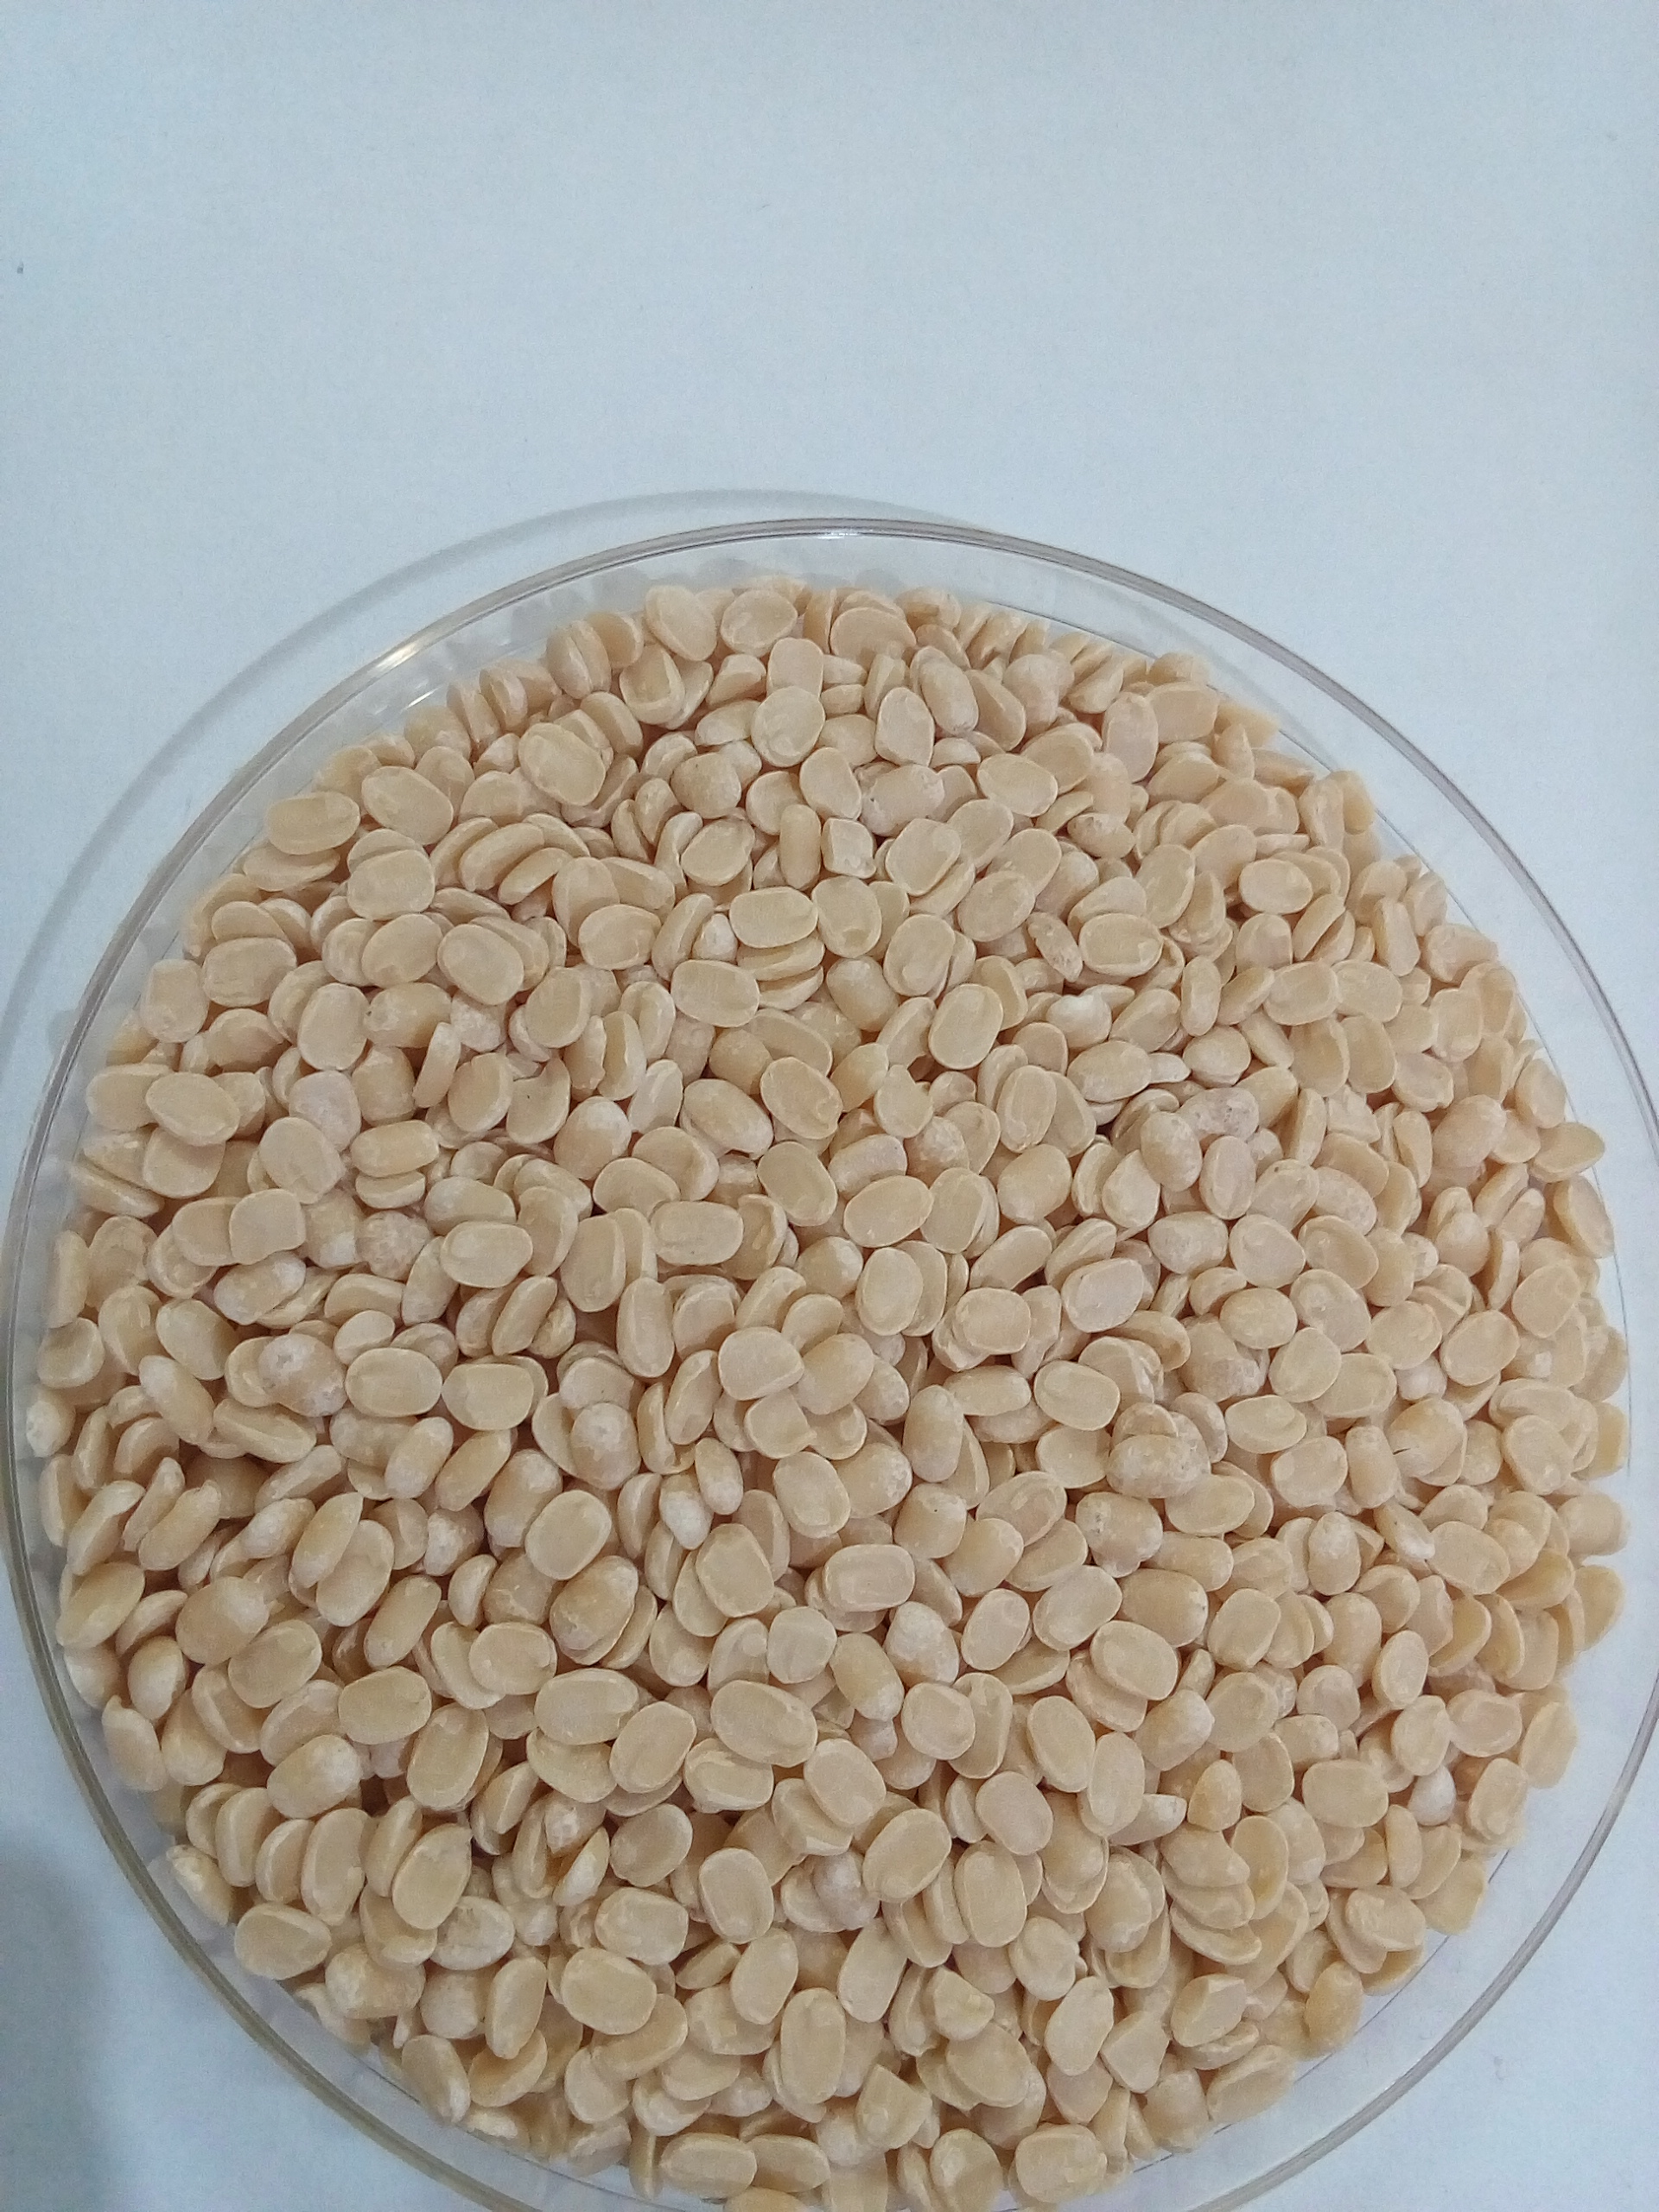
Rice seed variety: Unknown